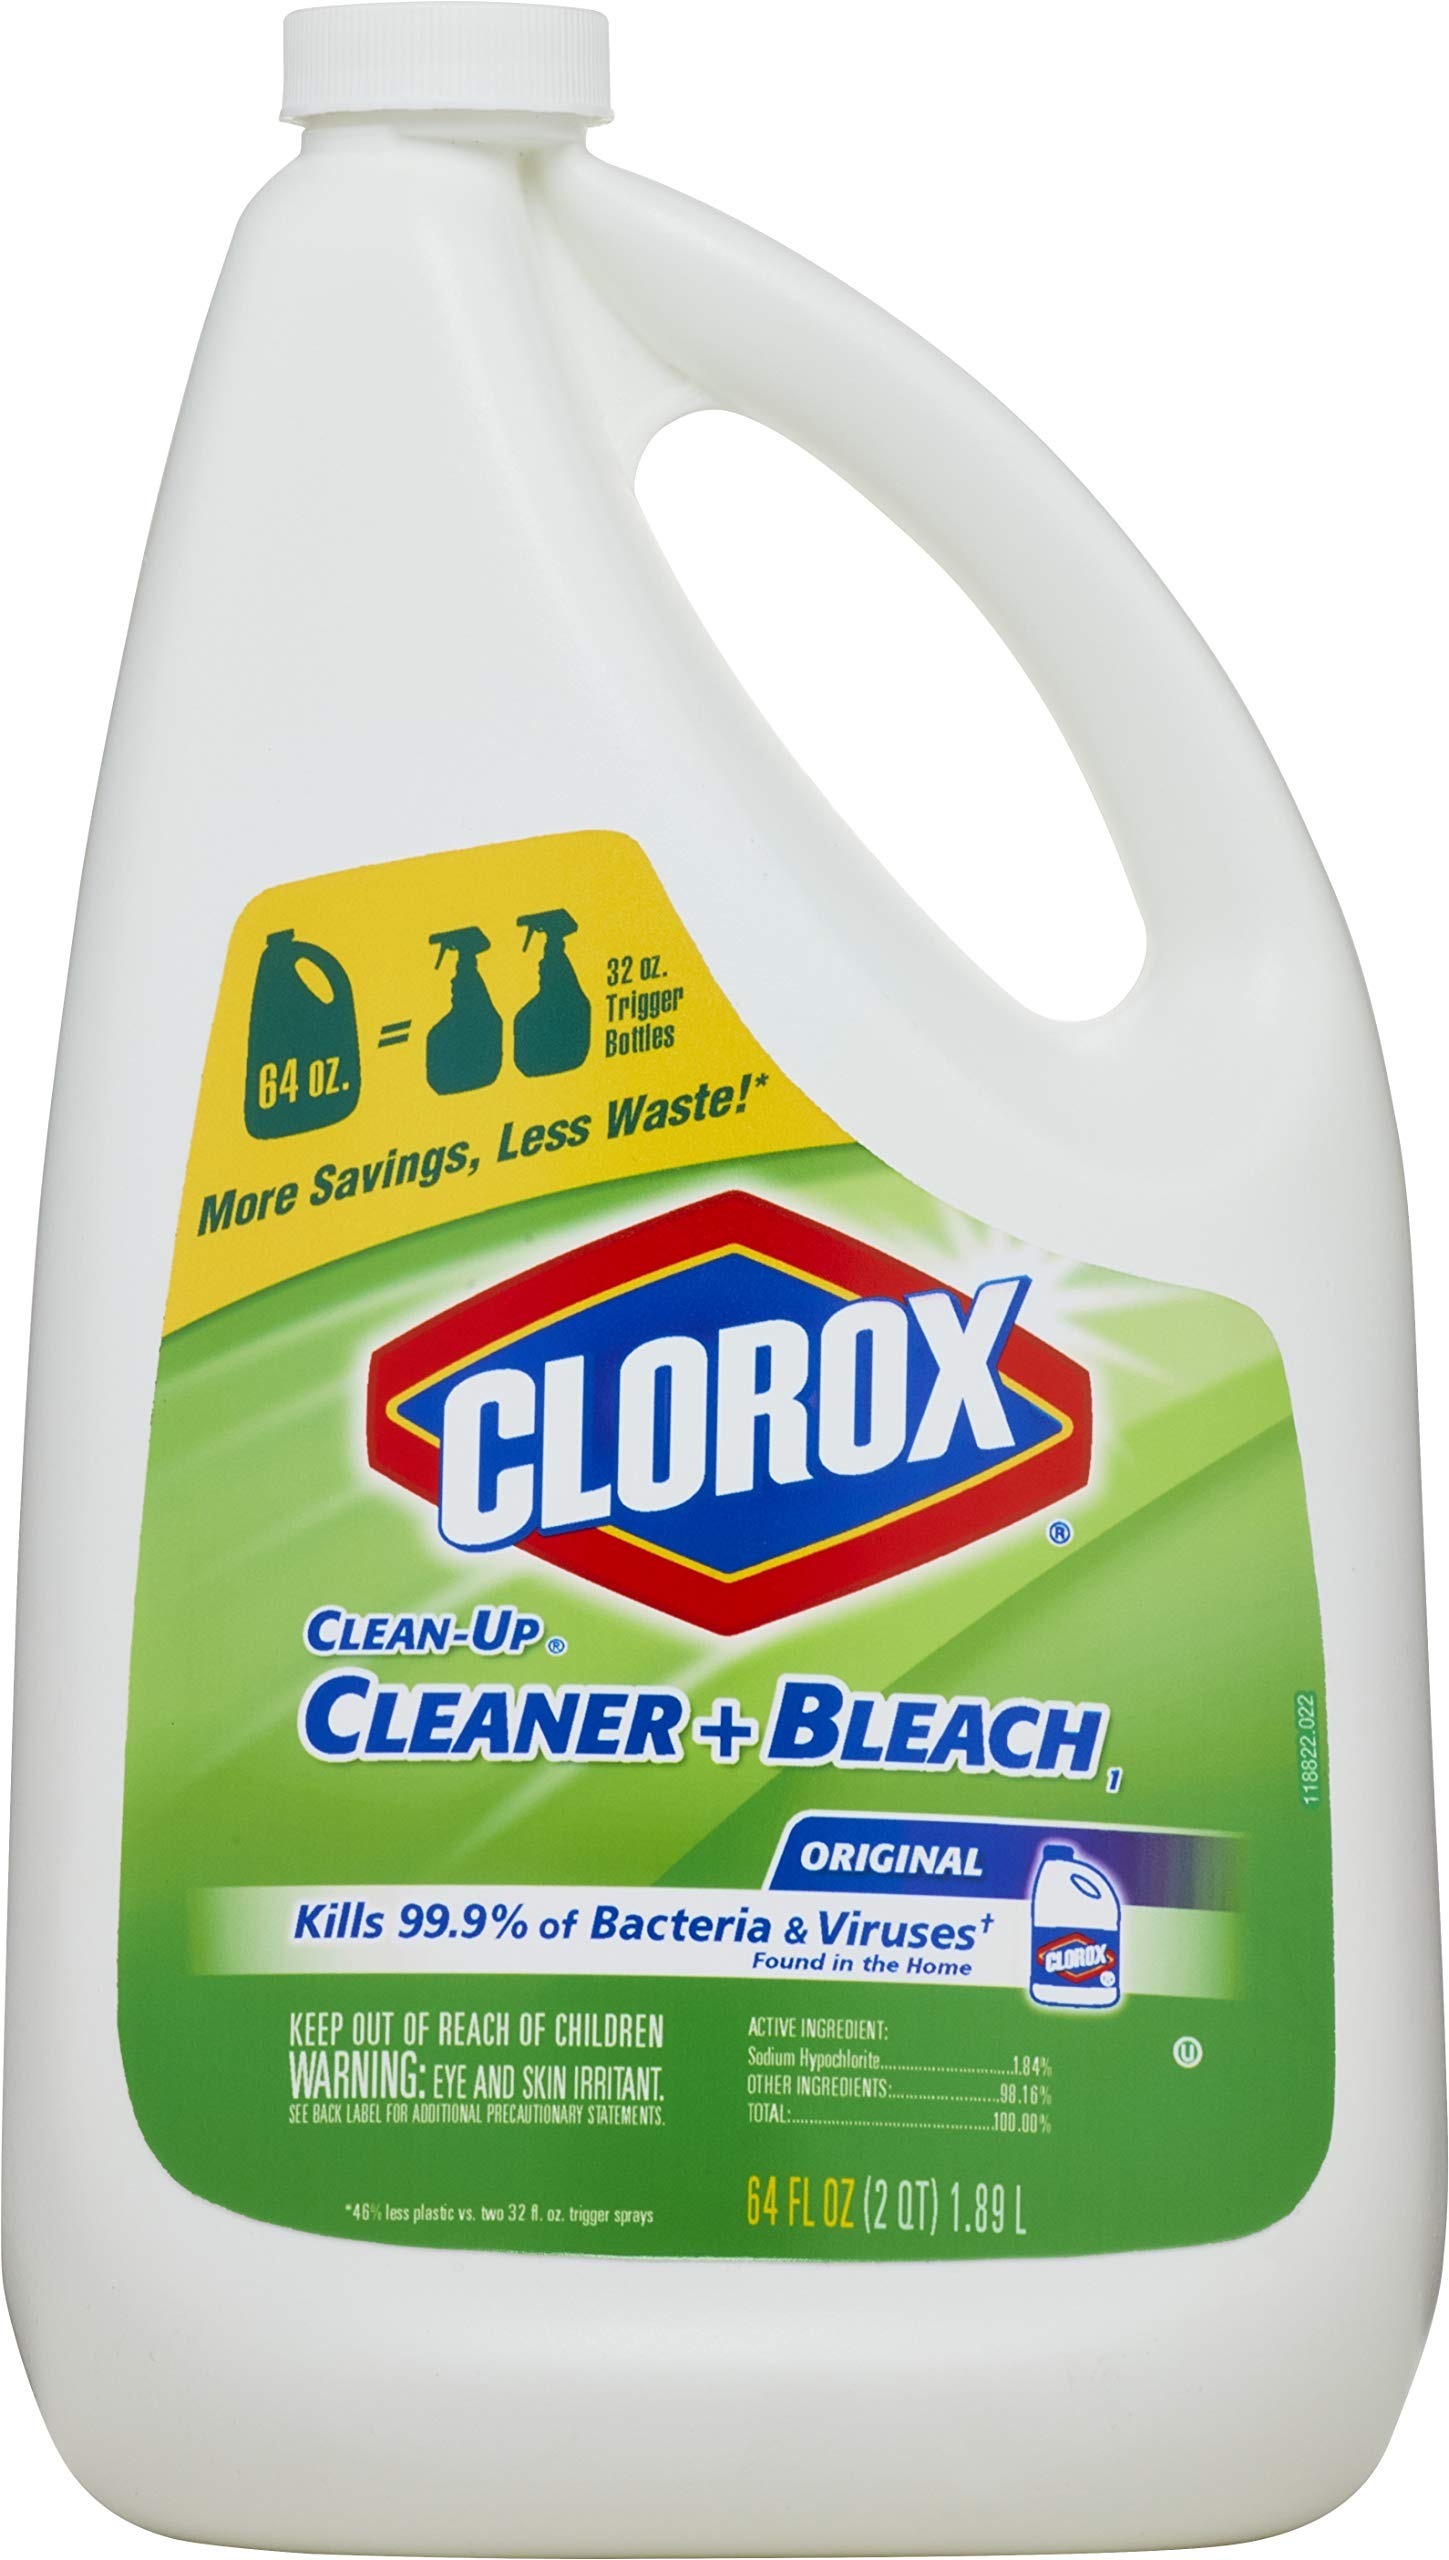
Item Name: Clorox Clean-Up All Purpose Cleaner with Bleach Original, 64 Ounce Refill Bottle (Package May Vary)
Bullet Point 1: DISINFECTANT CLEANER: Use this refill spray bottle with a convenient screw top lid to fill your Clorox Clean-Up All Purpose Cleaner with Bleach
Bullet Point 2: ALL PURPOSE CLEANER: Make your home sparkle with Clorox Clean-Up All Purpose Cleaner that cleans, disinfects and kills 99.9% of viruses and bacteria
Bullet Point 3: MULTI-SURFACE CLEANER: This Clorox spray penetrates and removes messes on any hard nonporous surface indoors or outdoors, including appliances, outdoor furniture and more
Bullet Point 4: BLEACH CLEANER: Powerful cleaner with bleach cuts through germs and grime to remove tough kitchen and bath stains with an Original Scent
Bullet Point 5: REFILL BOTTLE: This spray cleaner refill bottle has dependable Clorox cleaning power to eliminate any household surface mess
Value: 64.0
Unit: FL Oz

Price: 8.49